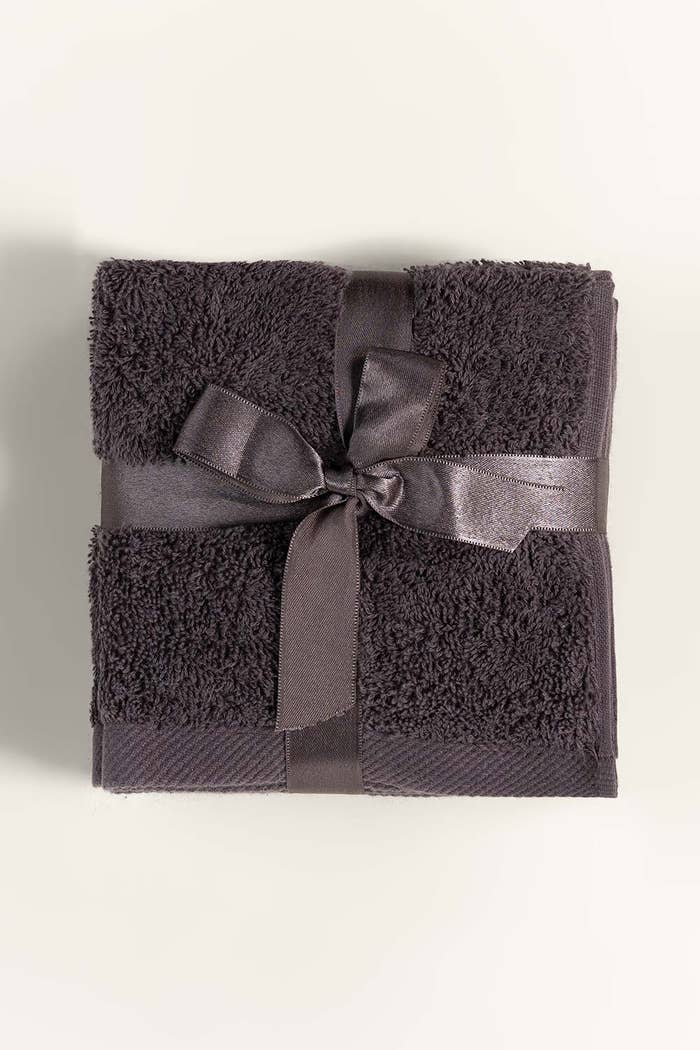
black two pack bath towel